Marine Recruit Training Regiment San Diego

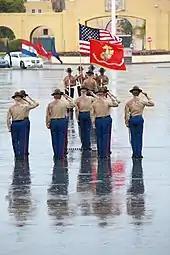
USMC drill instructors salute the national ensign during a graduation ceremony at MCRDPSD, 2013

Recruit training includes a thirteen-week process during which the recruit becomes cut off from the civilian world and must adapt to a Marine Corps lifestyle. During training, drill instructors train recruits in a wide variety of subjects including weapons training, Marine Corps Martial Arts Program, personal hygiene and cleanliness, close order drill, and Marine Corps history. The training emphasizes physical fitness, and recruits must attain a minimum standard of fitness to graduate by passing a Physical Fitness Test. Recruits must also meet minimum combat-oriented swimming qualifications, qualify in rifle marksmanship with the M16A4 service rifle, and pass a 54-hour simulated combat exercise known as "The Crucible". Unlike training at Parris Island, recruits must leave the depot to conduct field training. Three weeks of the recruit’s training is spent at Edson Range aboard Marine Corps Base Camp Pendleton, where recruits fire on the rifle range, conduct field training, and undergo the Crucible. At the conclusion, recruits return to MCRD San Diego for graduation.